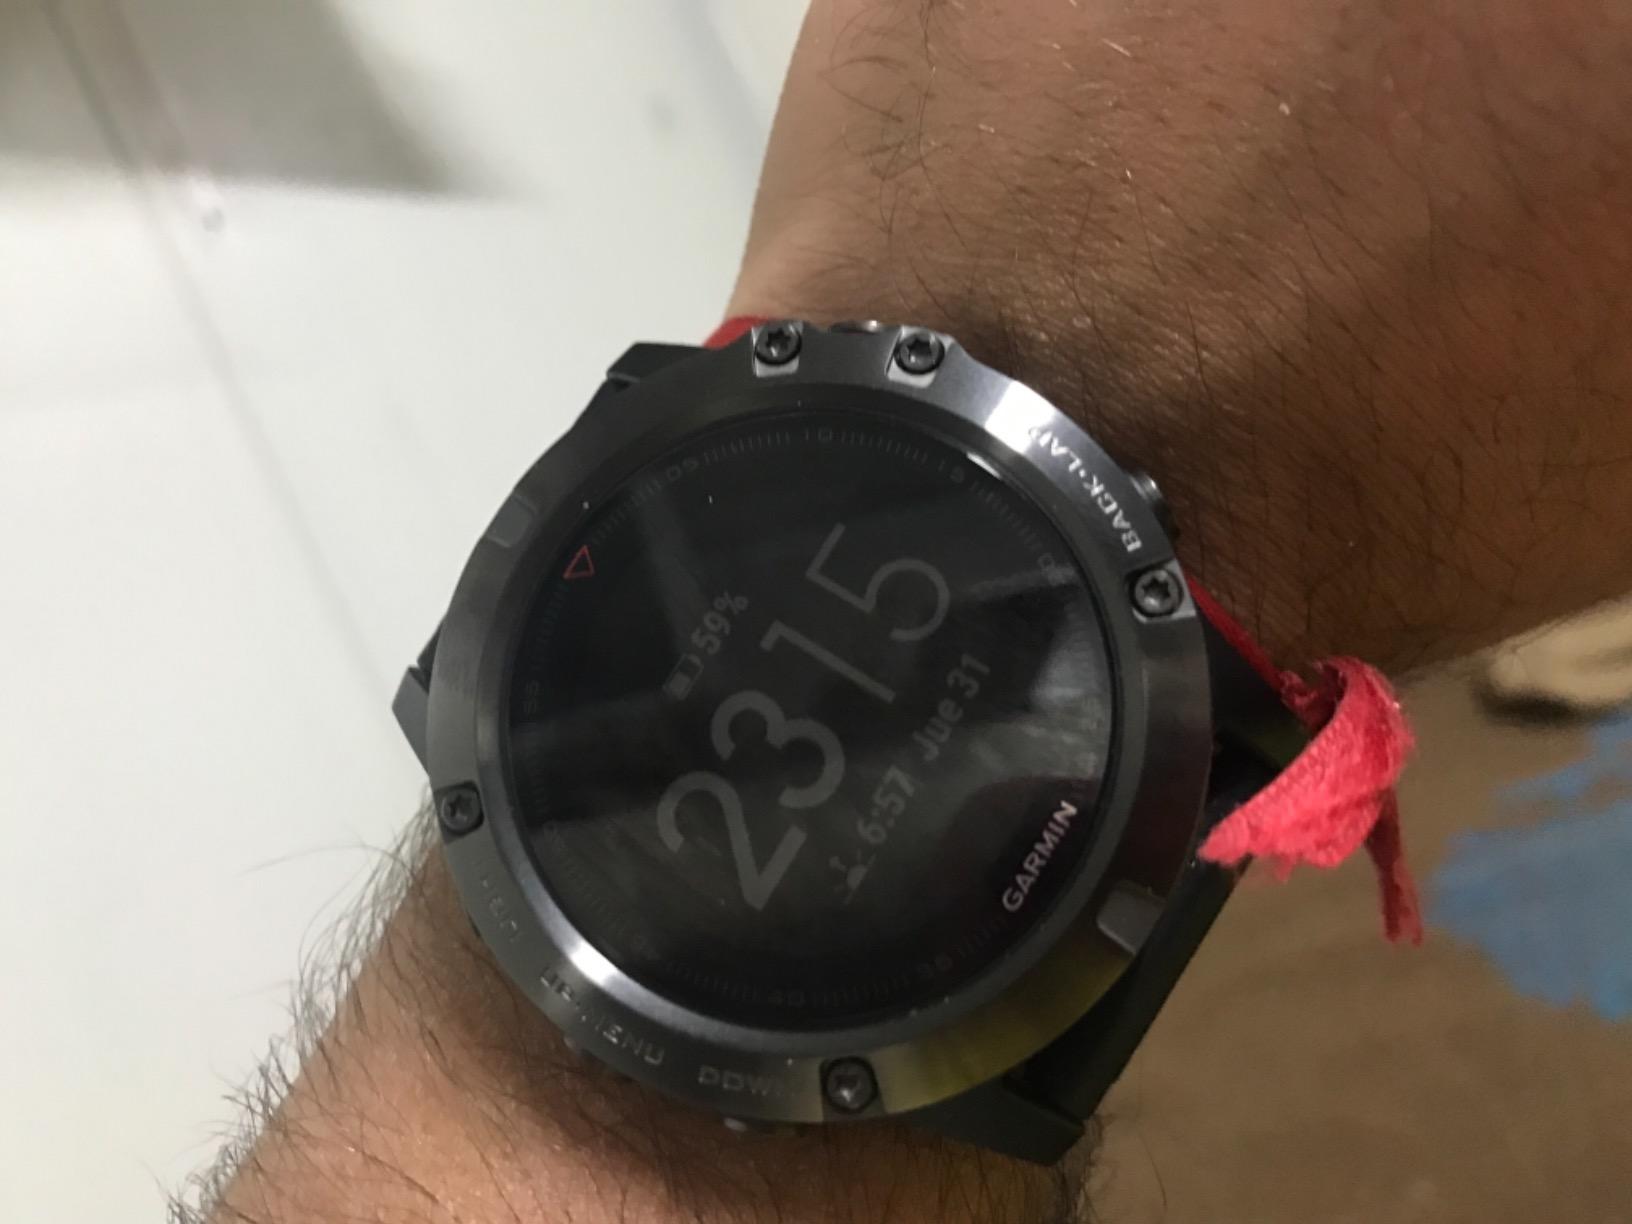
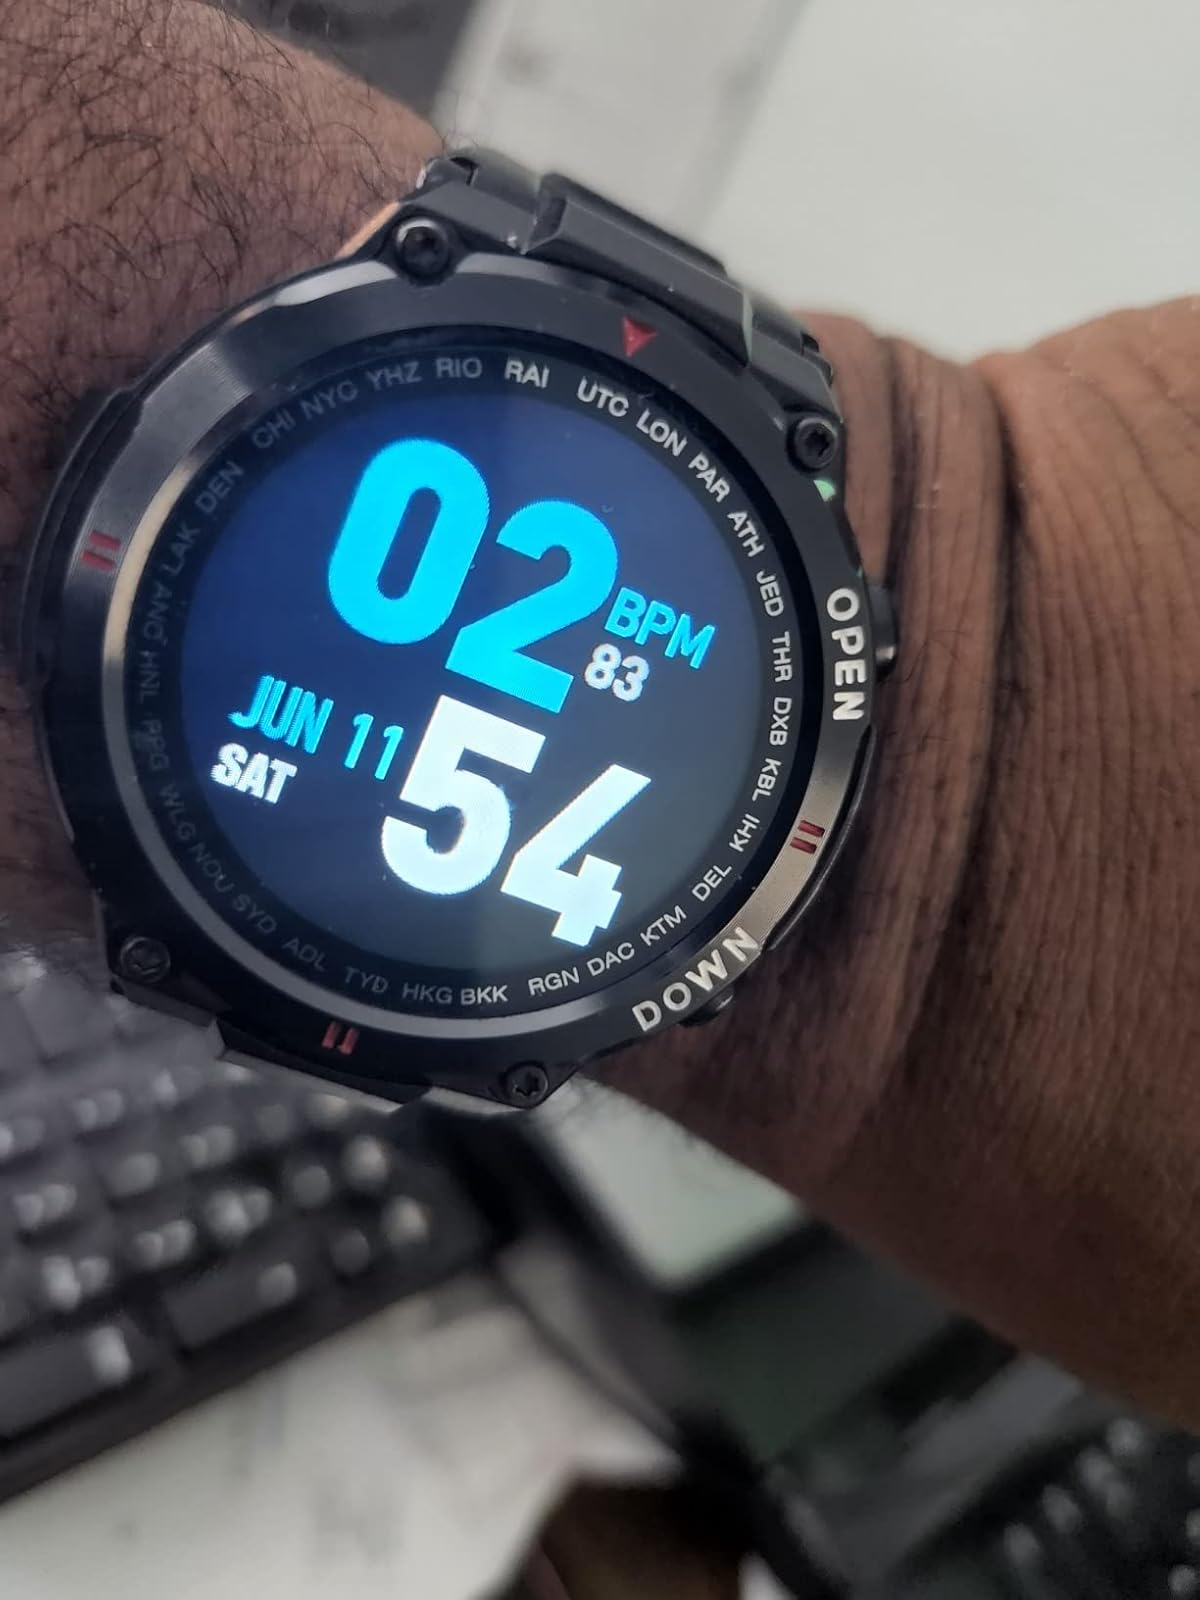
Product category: smartwatch
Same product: no